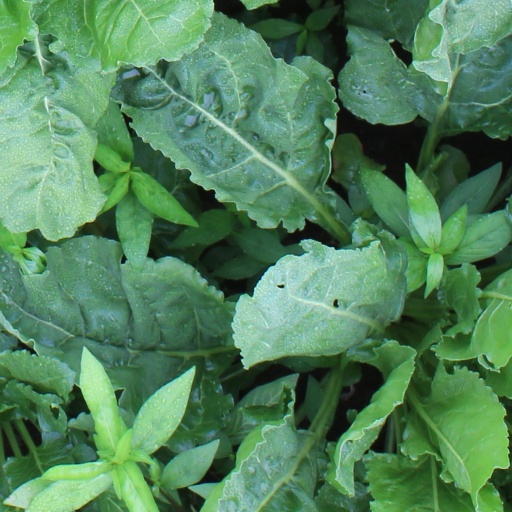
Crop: sugar beet